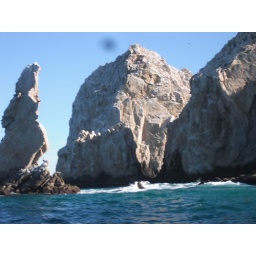
The rocks at Land's End during a glass bottom boat tour on our first full day in Cabo (12/31/09)